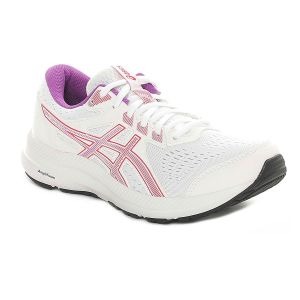
Asics Gel-Contend 8 Donna Bianco   Sconto 30%
Prezzo: 49,00 €